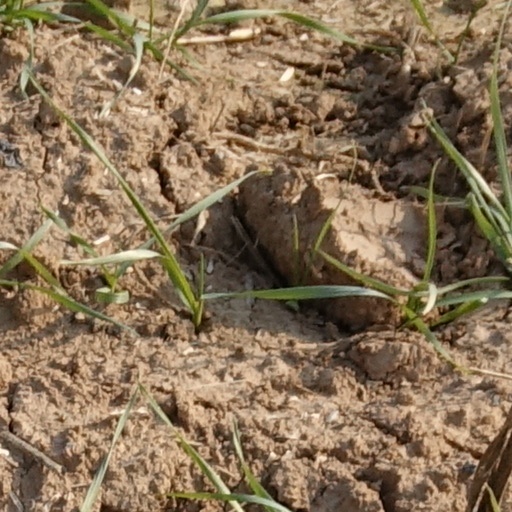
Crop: wheat